Junji Ito's Cat Diary: Yon & Mu

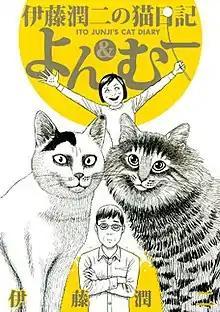
Volume cover

is an autobiographical manga written and illustrated by Junji Ito. Appearing as a serial in Kodansha's "seinen" manga magazine "Monthly Magazine Z" from November 2007 to December 2008, it follows the adventures of J-kun, a horror manga artist as he adjusts to life with cats: Yon, whom his fiancėe brings along to their new house, and Mu, a Norwegian Forest cat whom the couple adopts as a kitten. "Junji Ito's Cat Diary" draws on autobiographical elements of Ito's personal experience with cats. Publisher Kodansha compiled the ten installments of the manga into a bound volume and released it in March 2009.